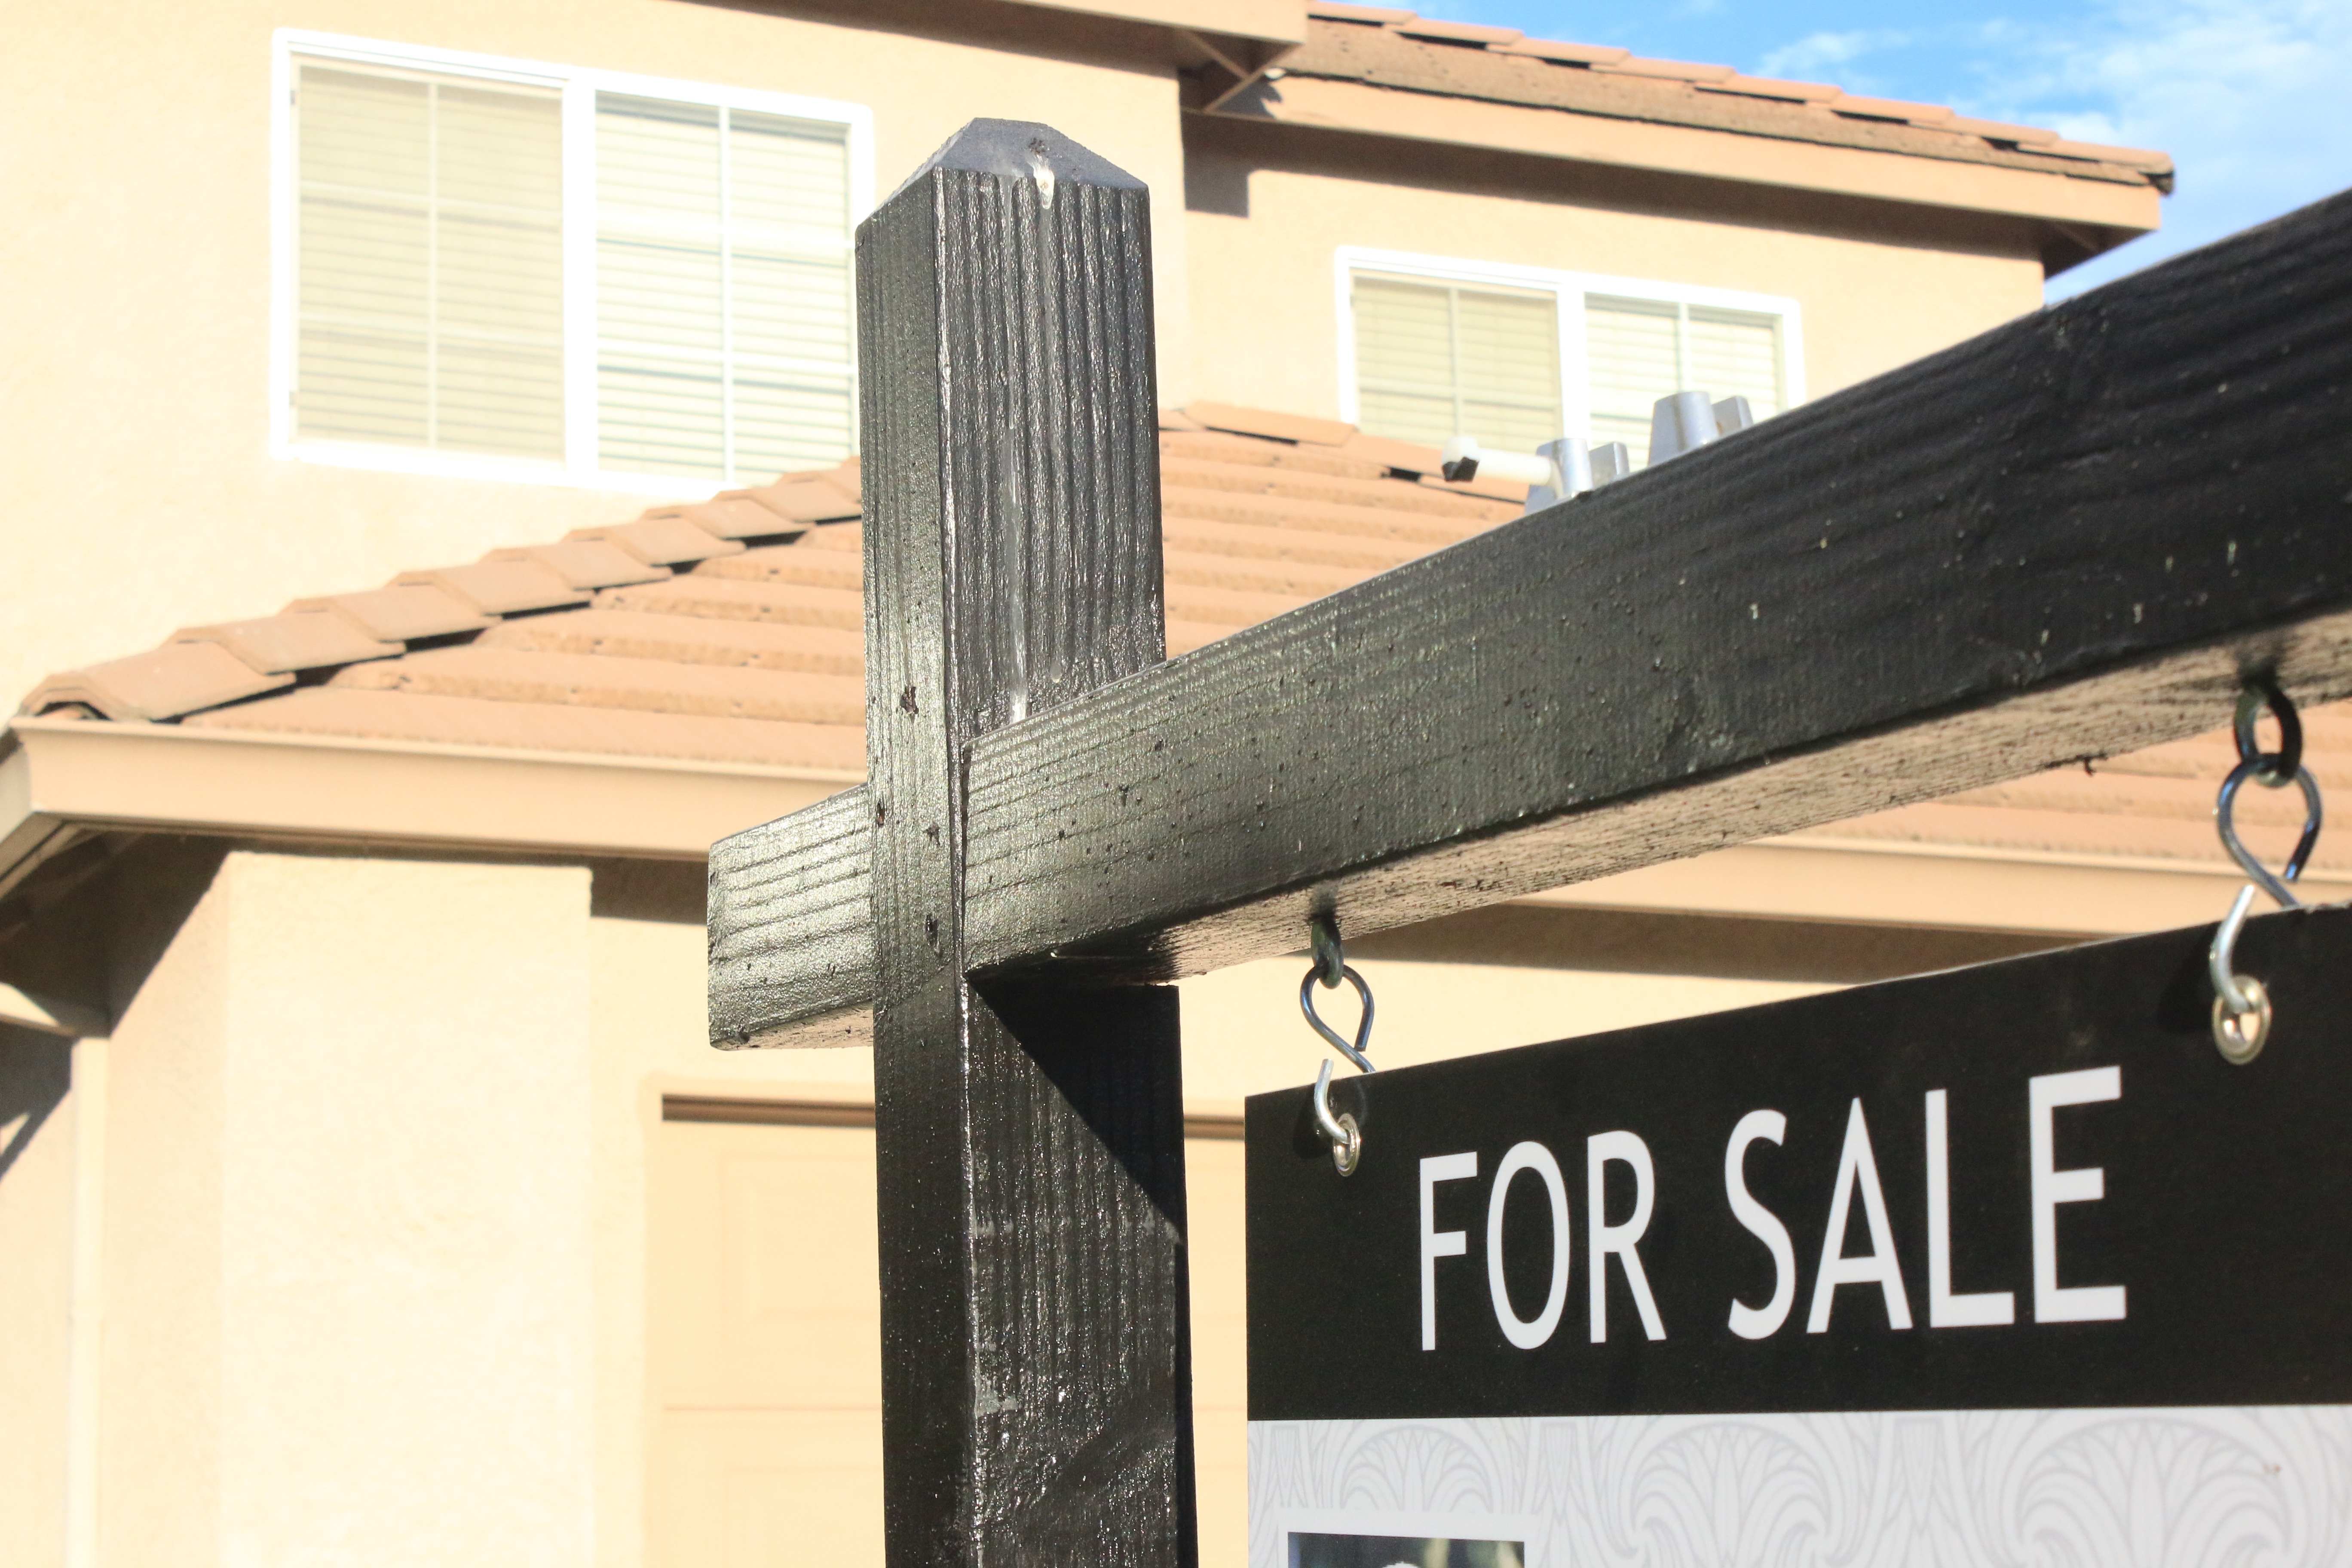
wood, roof, canopy, material, outdoor structure